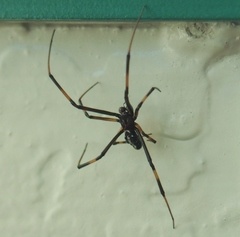
Species: Lactrodectus_hesperus